Polly Cooper

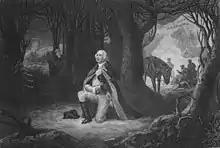
John C. McRae, "Valley Forge prayer", with General George Washington praying at Valley Forge, 1866, engraving, based on a painting by Henry Brueckner

On April 25, a group of forty-seven Oneida and Seneca men, along with Polly Cooper, left with Louis de Tousard, carrying bushels of corn and supplies to assist Washington at Valley Forge, Pennsylvania. They walked through cold weather and deep snow to reach the soldiers who were starving and dying of exposure. They arrived in May 1778. Cooper taught the Continental Army soldiers how to make the native's hulled corn soup, mixed with nuts and fruits to improve its nutritional quality. Cooper stayed to care for ill soldiers. She also became Washington's cook.